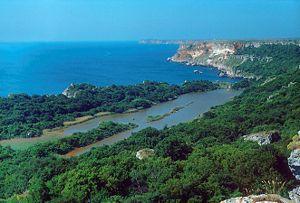
La commune de Kavarna est située dans le nord-est de la Bulgarie.
Les forêts mixtes des Balkans forment une écorégion terrestre définie par le Fonds mondial pour la nature, qui recouvre la partie orientale de la péninsule des Balkans. Elles appartiennent au biome des forêts de feuillus et forêts mixtes tempérées dans l'écozone paléarctique.